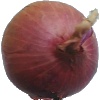
Label: Onion Red 1